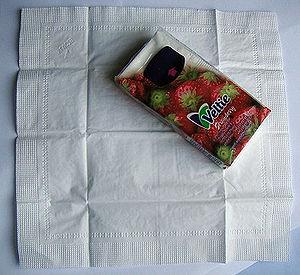
Un mouchoir est un morceau de tissu ou de papier, principalement utilisé pour l'hygiène et la commodité corporelle, notamment pour se moucher.